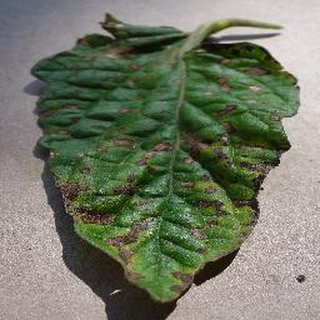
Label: tomato_early_blight